São Luís Island

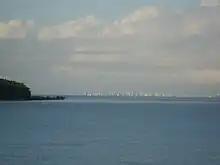
São Marcos Bay and São Luís

São Luís Island also known as Upaon-açu Island (officially) or Maranhão Island is an island in the state of Maranhão, Brazil with an area of 1,412.4 km (545 sq mi), located between the Baía de São Marcos and the Baía de São José. There are four cities located in the island: São Luís, after which the island is named, São José de Ribamar, Paço do Lumiar, and Raposa. The city of São Luís also covers three more minor islands, Tauá Mirim, Tauá, and Medo. Raposa also has an island. The population of these four cities according to the mid 2021 estimate is 1,453,128, up from 1,309,330 at the 2010 Census.